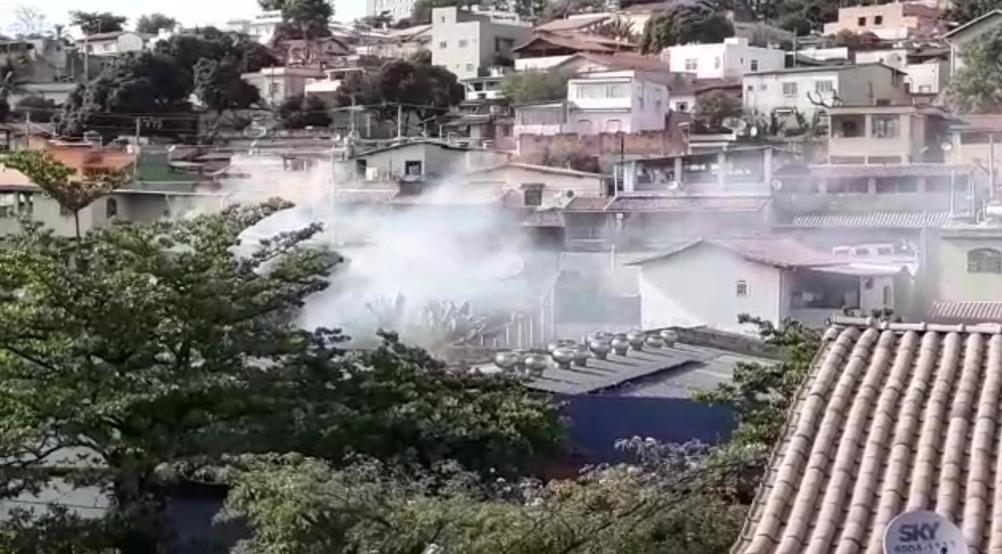
Fire: no
Smoke: yes